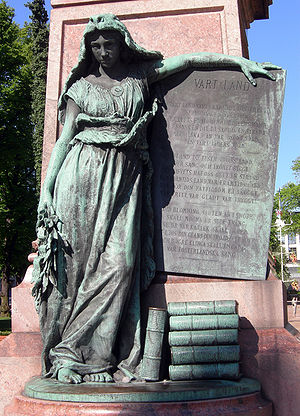
Maamme
Teksten til Vårt land står indskrevet ved statuen af Johan Ludvig Runeberg i Esplanadparken i Helsingfors.
Maame er Finlands uofficielle nationalsang. Sangen blev skrevet med svensk originaltekst af Johan Ludvig Runeberg som del af Fänrik Ståls sägner. Melodien er komponeret af Fredrik Pacius, og den blev fremført for første gang 13. maj 1848 i Helsingfors. Teksten blev oversat til finsk af Paavo Cajander i 1889. Vårt land har 11 vers, men sædvanligvis er det kun første og sidste vers, som bliver sunget.